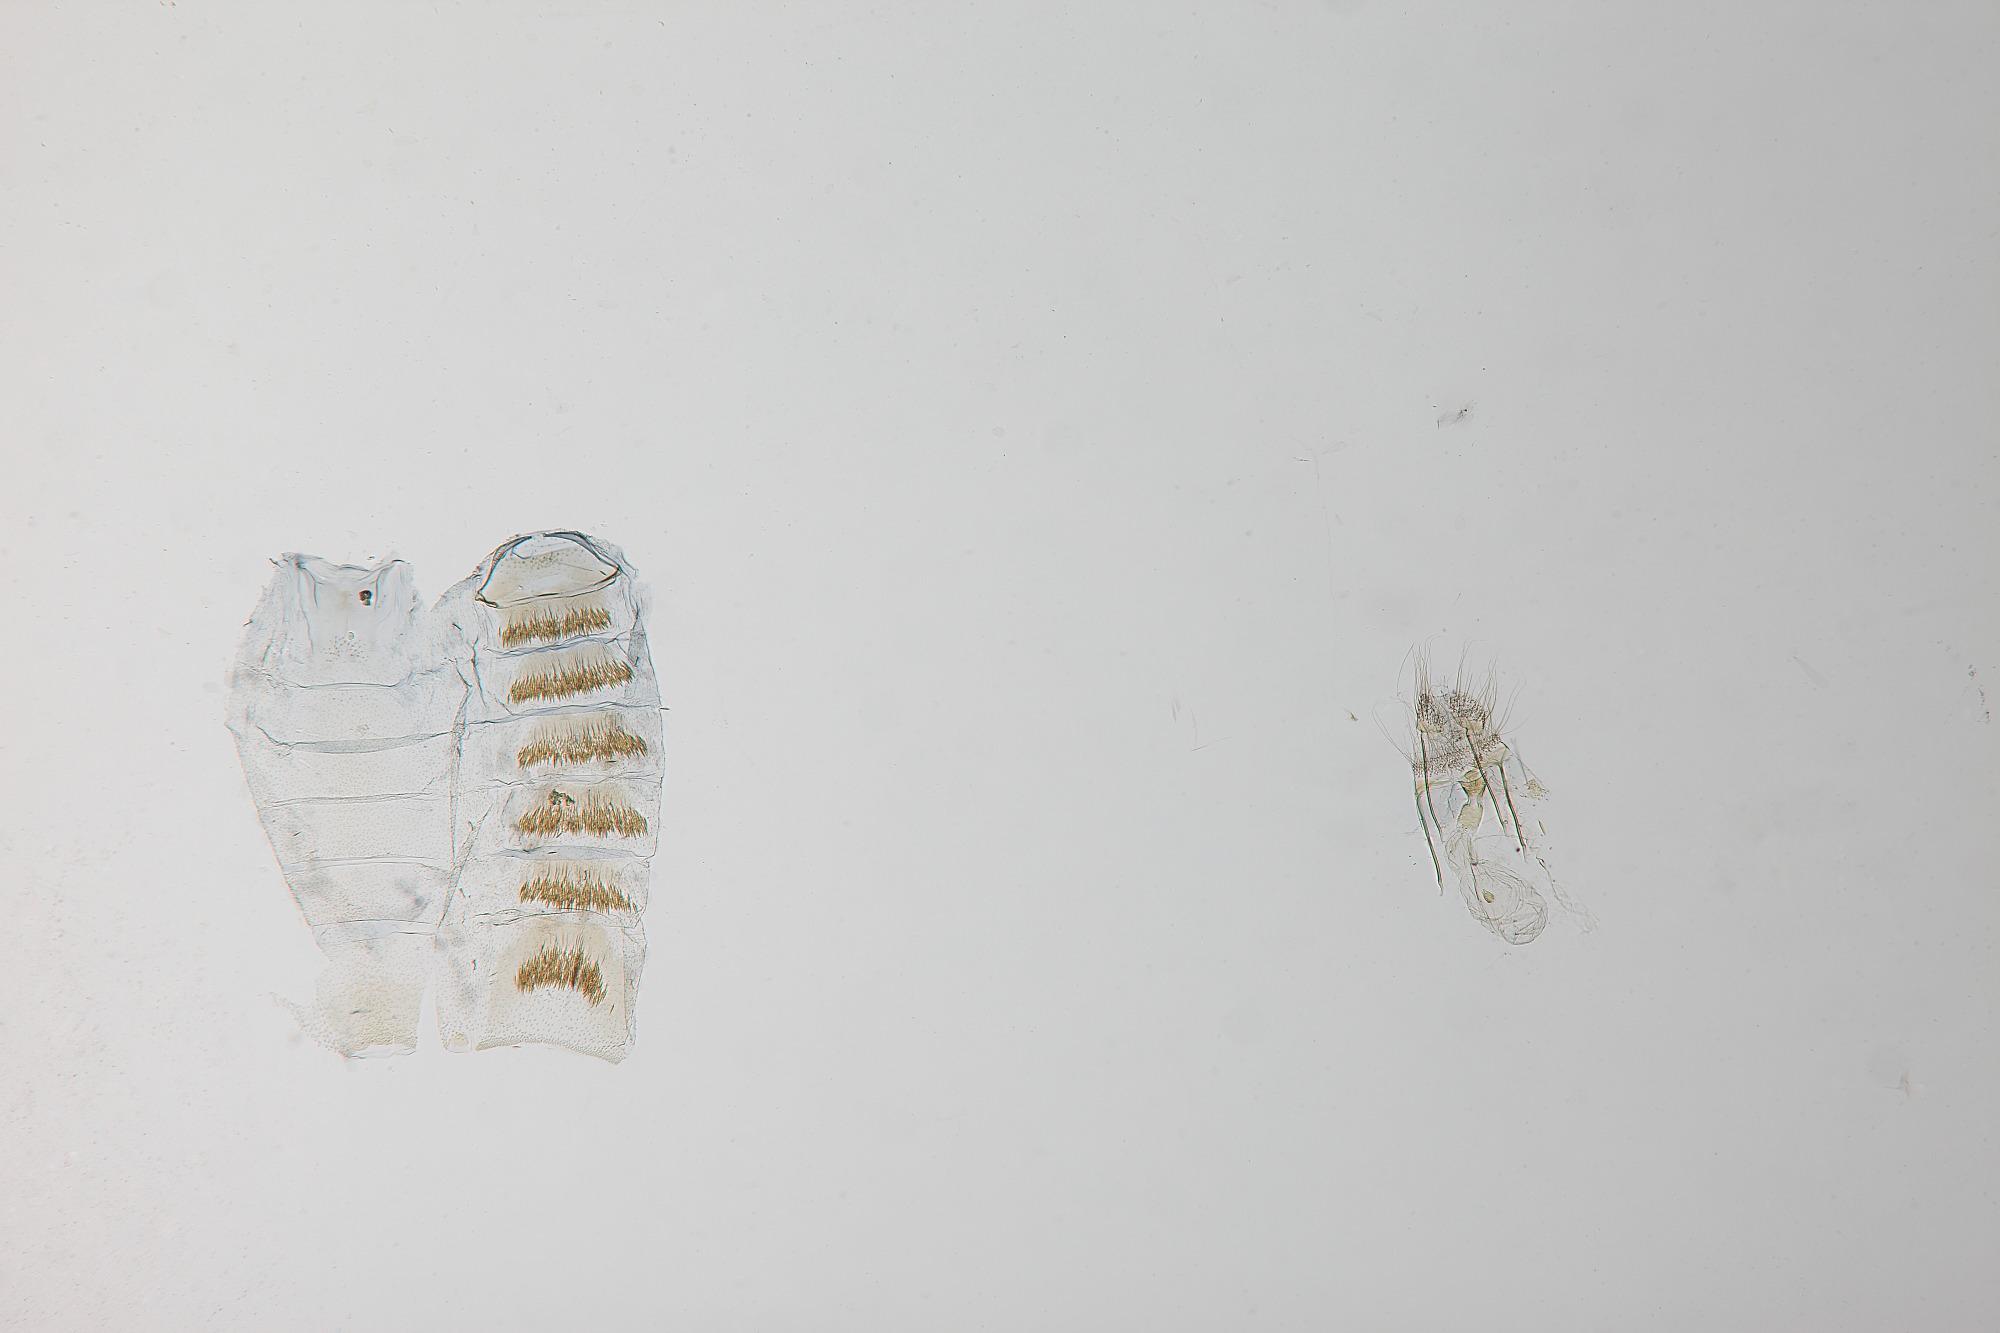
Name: Coelopoeta baldella
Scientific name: Coelopoeta baldella Barnes & Busck, 1920
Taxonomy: Animalia, Arthropoda, Insecta, Lepidoptera, Glossata, Pterolonchidae, Coelopoetinae
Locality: San Bernardino Mountain, Camp Baldy, San Bernardino, California, United States